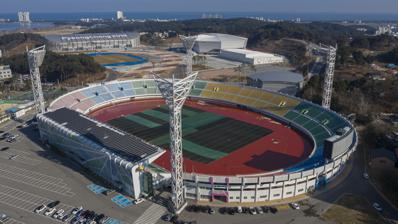
Building: Gangneung Stadium
Country: South Korea
Year built: 1984
Sports venue in Gangneung, South Korea Gangneung Stadium Location 408-3, Gyo-dong , Gangneung , Gangwon-do , South Korea Coordinates 37°46′25″N 128°53′51″E / 37.77366°N 128.897503°E / 37.77366; 128.897503 Owner City of Gangneung Operator City of Gangneung Capacity 22,333 Surface Natural grass Construction Broke ground January 28, 1981 Opened June 18, 1984 Tenants Hyundai Horangi (1987–1989) Gangneung City FC (1999–present) Gangwon FC (2009–present) The Gangneung Stadium is a multi-purpose stadium in Gangneung , South Korea . It is currently used mostly for football (American English: soccer) matches. The stadium has a capacity of 22,333 spectators and was opened in 1984. It is the home ground of Gangneung City FC and Gangwon FC (since 2009). It is located within the Gangneung Olympic Park , one of the main sites of the 2018 Winter Olympics . External links Gangneung Sports Facilities Management Center (in Korean) World Stadiums 37°46′25″N 128°53′51″E / 37.773660°N 128.897503°E / 37.773660; 128.897503 v t e Gangwon FC Founded in 2008 Based in Gangneung , Gangwon The club History Players Managers Home stadium Gangneung Stadium (2009–2016, 2020–present) Chuncheon Songam Sports Town (2009–present) Wonju Stadium (2013–2016) Sokcho Stadium (2015–2017) Alpensia Ski Jumping Stadium (2016–2017) Seasons 2009 2010 2011 2012 2013 2014 2024 2025 Website: www.gangwon-fc.com v t e Ulsan HD FC Founded in 1983 Based in Ulsan The club History Players Managers International record Home stadium Gangneung Stadium , Chuncheon Civic Stadium , Samcheok Stadium , Wonju Stadium (1987–1989) Ulsan Civic Stadium (1990–2002) Ulsan Munsu Football Stadium (2001–present) Ulsan Stadium (2019) Rivalries Donghaean derby Honours K League 1 1996 2005 2022 2023 2024 FA Cup 2017 Super Cup 2006 League Cup 1986 1995 1998 2007 2011 AFC Champions League 2012 2020 A3 Champions Cup 2006 Seasons 2011 2012 2020 2024 2025 Website: www.uhdfc.com v t e K League 1 venues ( 2025 ) Anyang Stadium (FC Anyang) Chuncheon Songam Stadium (Gangwon FC) Daejeon World Cup Stadium (Daejeon Hana Citizen) DGB Daegu Bank Park (Daegu FC) Gangneung Stadium (Gangwon FC) Gimcheon Stadium (Gimcheon Sangmu) Gwangju Football Stadium (Gwangju FC) Jeju World Cup Stadium (Jeju SK) Jeonju World Cup Stadium (Jeonbuk Hyundai Motors) Pohang Steel Yard (Pohang Steelers) Seoul World Cup Stadium (FC Seoul) Suwon Stadium (Suwon FC) Ulsan Munsu Football Stadium (Ulsan HD) This article about a sports venue in South Korea is a stub . You can help Wikipedia by expanding it . v t e